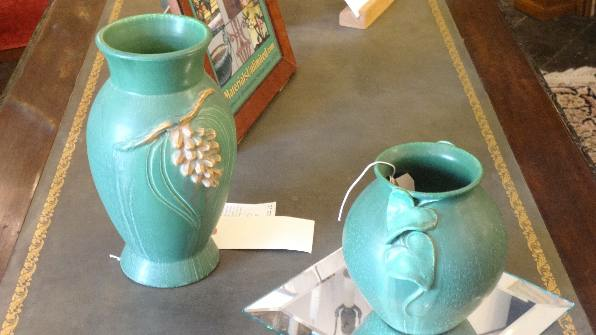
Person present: No